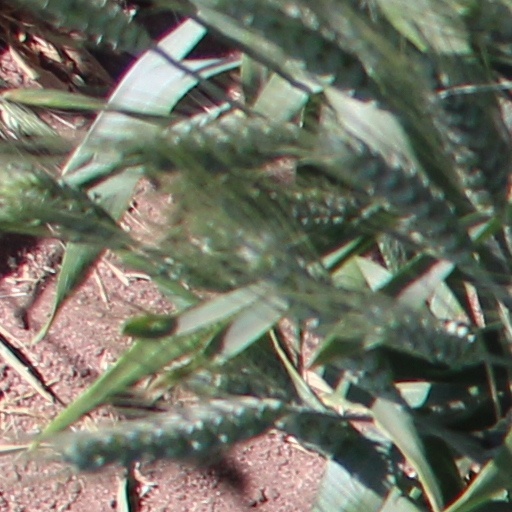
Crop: wheat